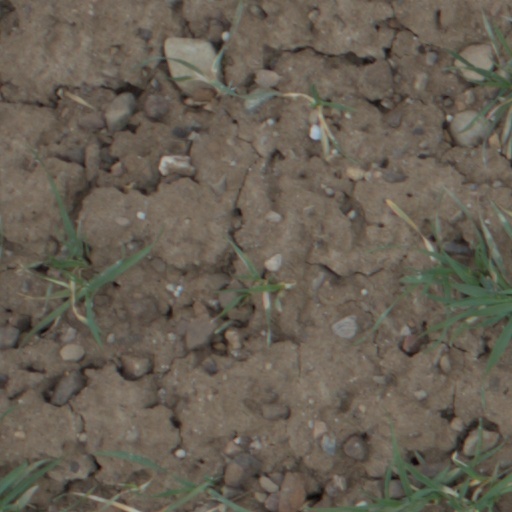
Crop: wheat